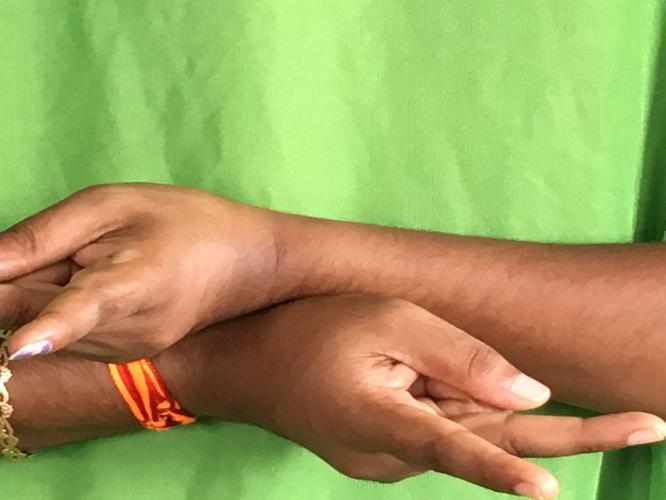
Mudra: Kartariswastika
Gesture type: double_hand